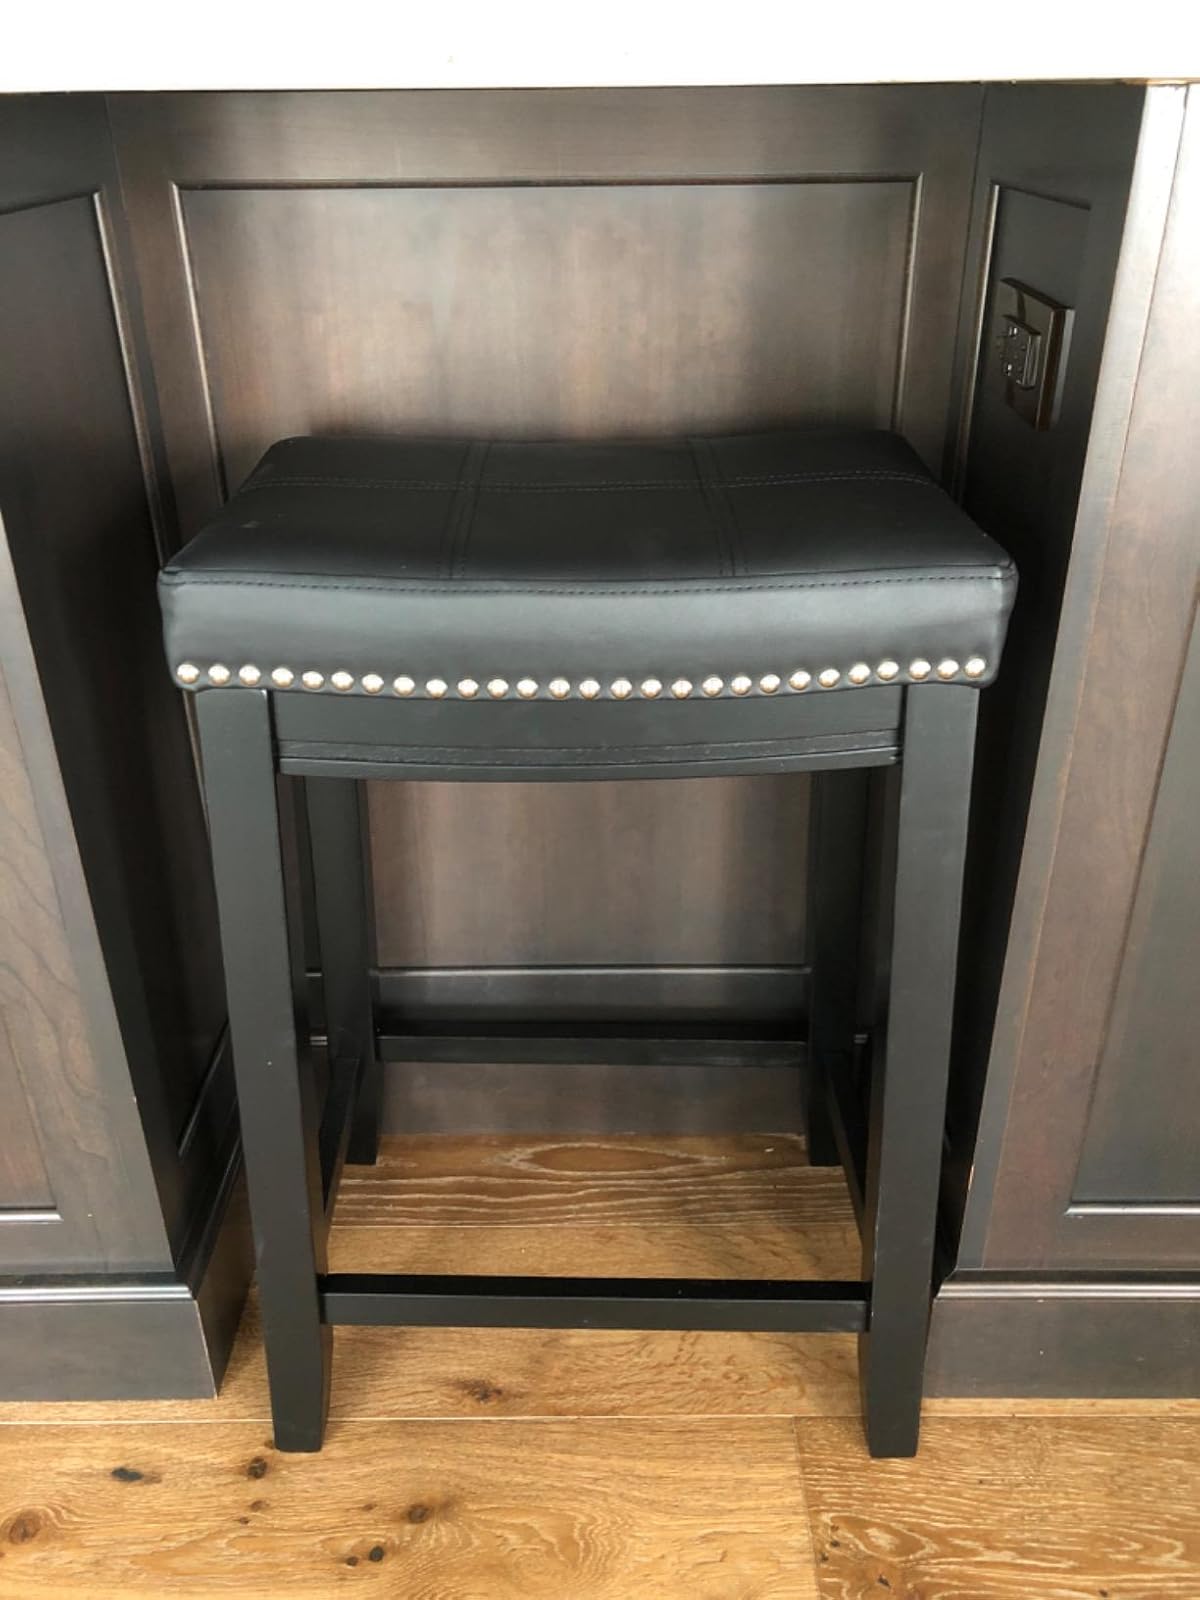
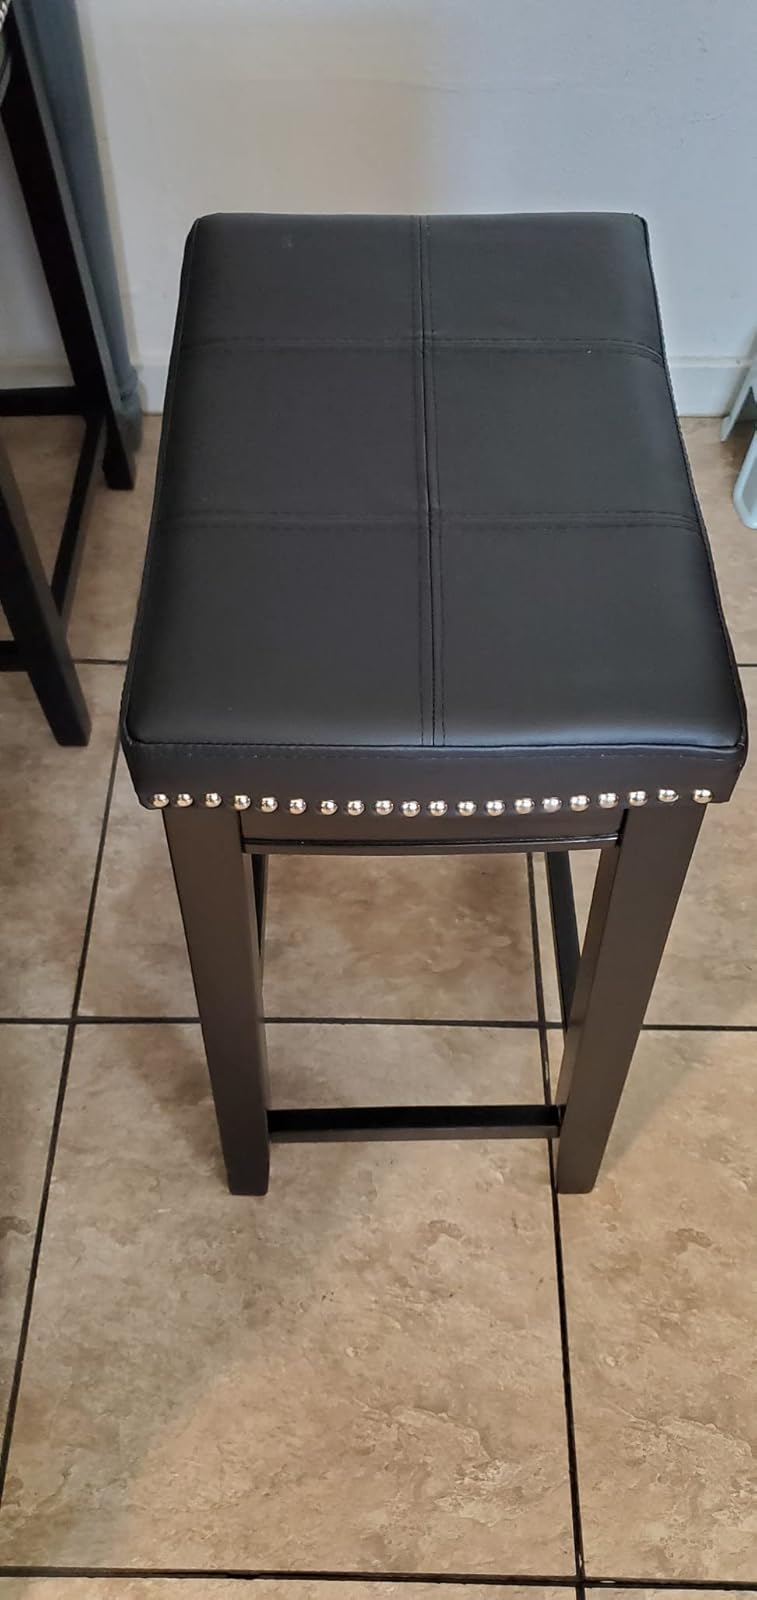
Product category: stool
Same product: yes